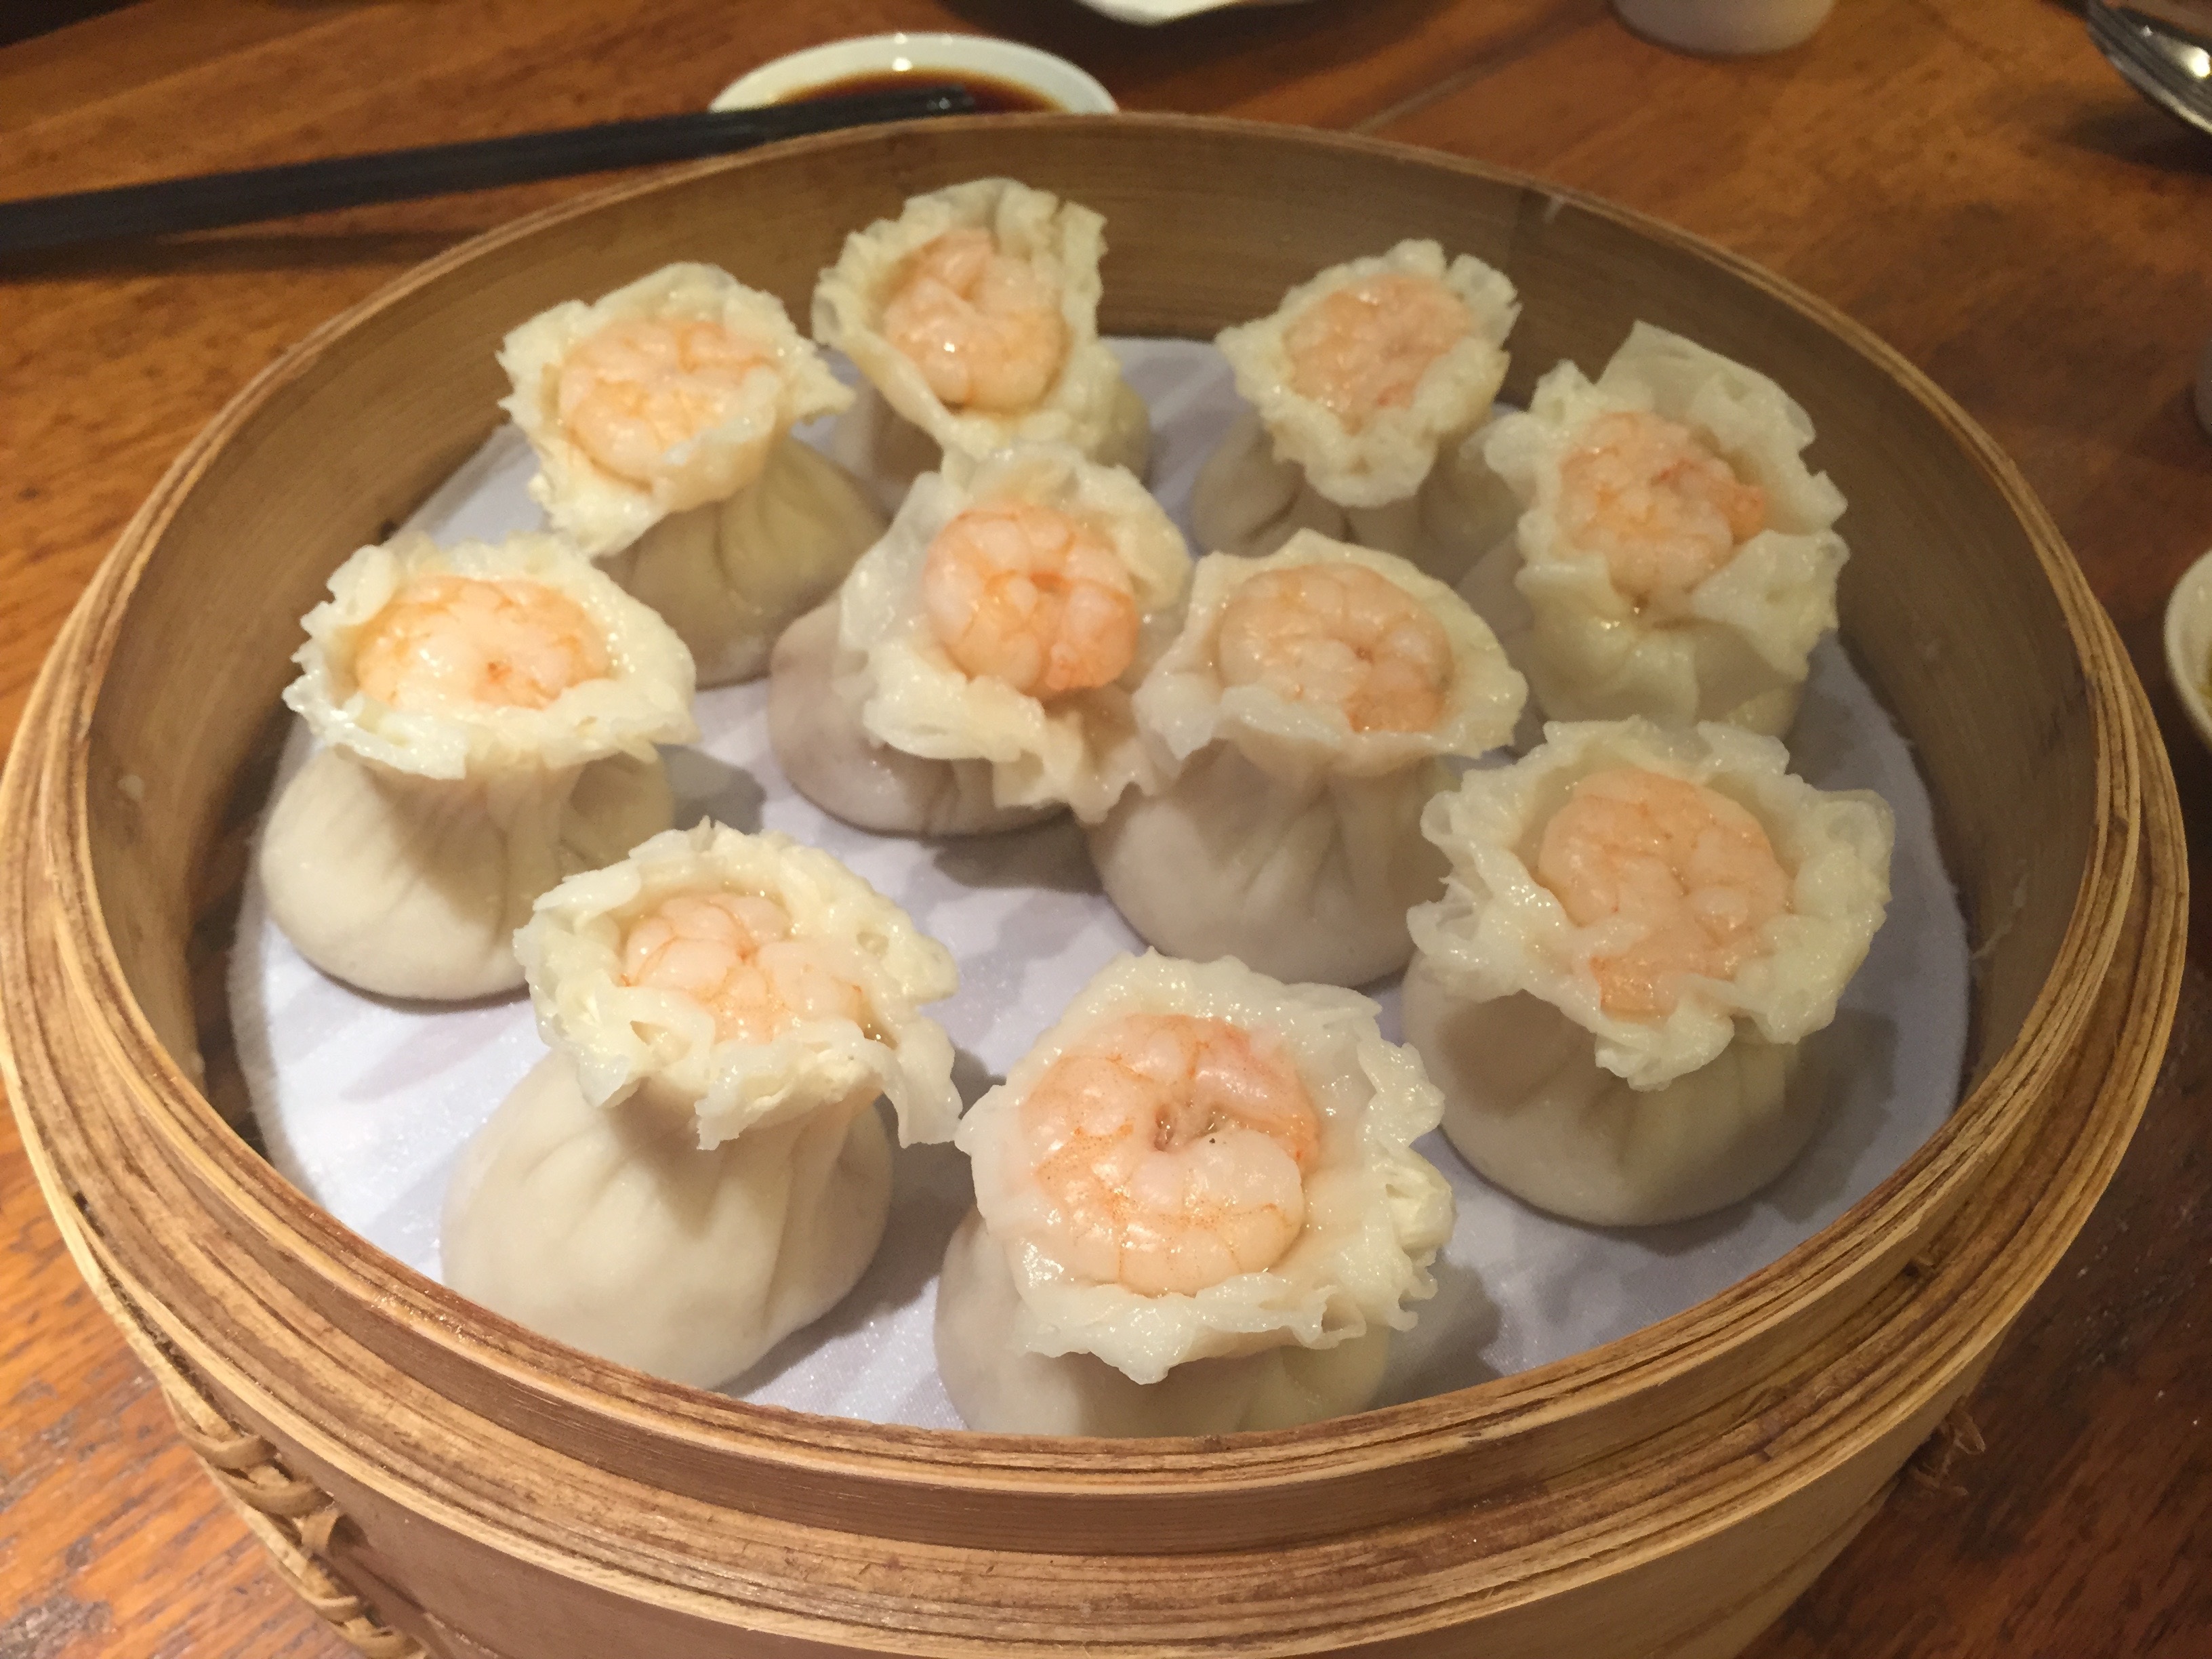
dish, meal, food, seafood, eat, cuisine, asian food, dumpling, chinese food, dim sum, siu may, california roll, xiaolongbao, mandu, shumai